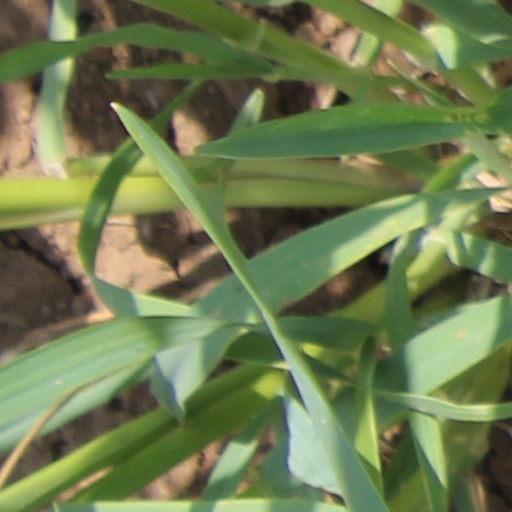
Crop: wheat